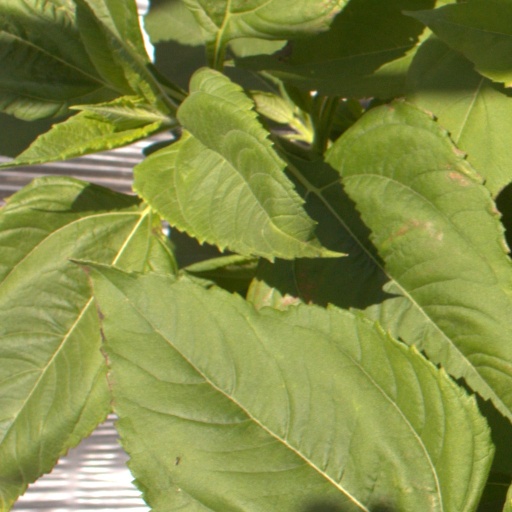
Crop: Jerusalem artichoke